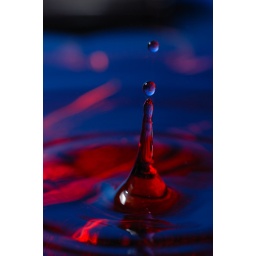
Water in clear, glass dish. Flash bounced off dark blue construction paper. Water drops colored with pink food coloring.